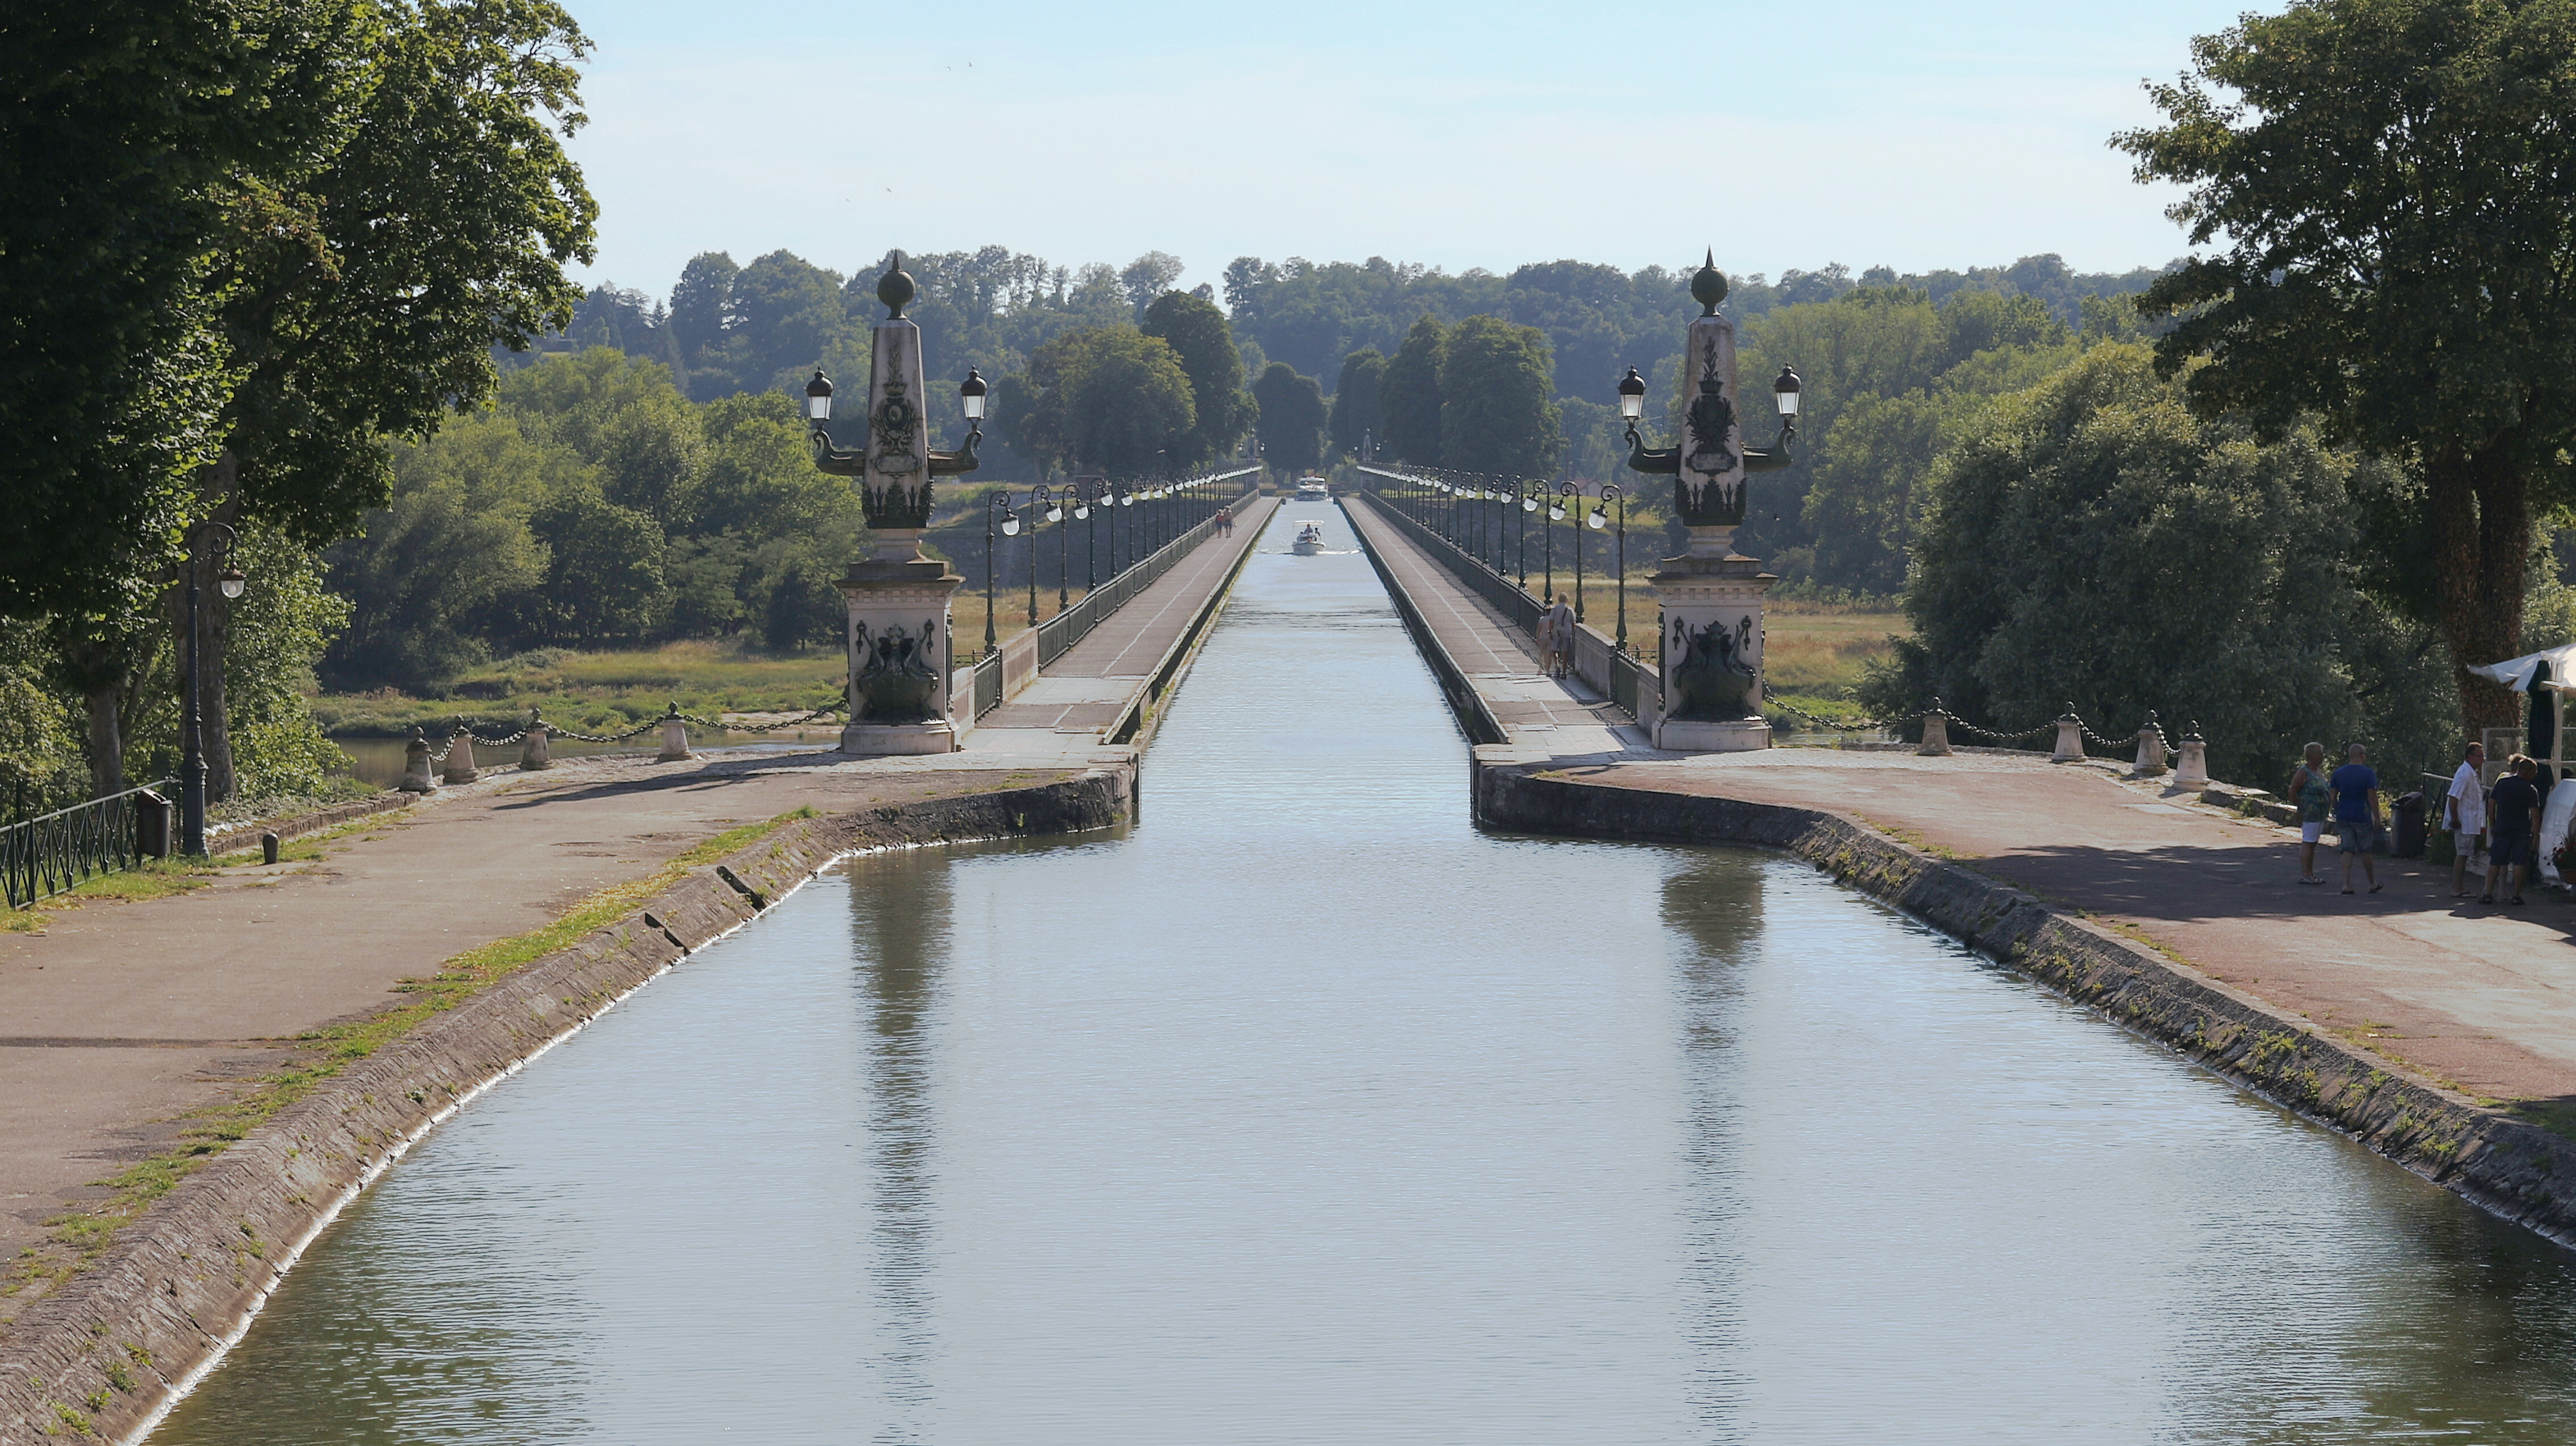
water, bridge, river, canal, walkway, france, reservoir, waterway, body of water, channel, watercourse, ditch, burgundy, landform, water courses, aqueduct, channels, country of the loire, briare